History of India–United States relations

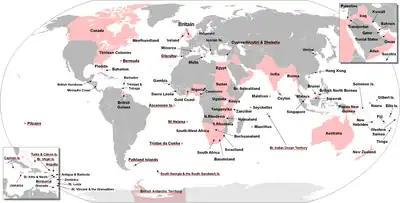
The United States (identified as the Thirteen Colonies above) and India were two of the largest British colonies

The relationship between India and the United States has been shaped over the centuries by their status as former British colonies and their important present-day role in world geopolitics.